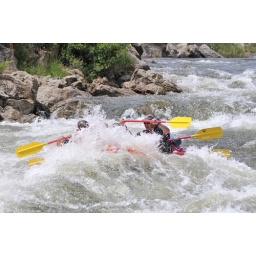
My dad white water rafting in Colorado